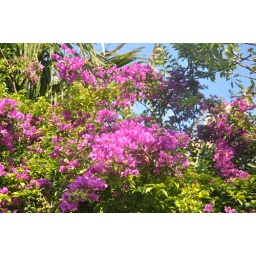
Purple under a blue sky